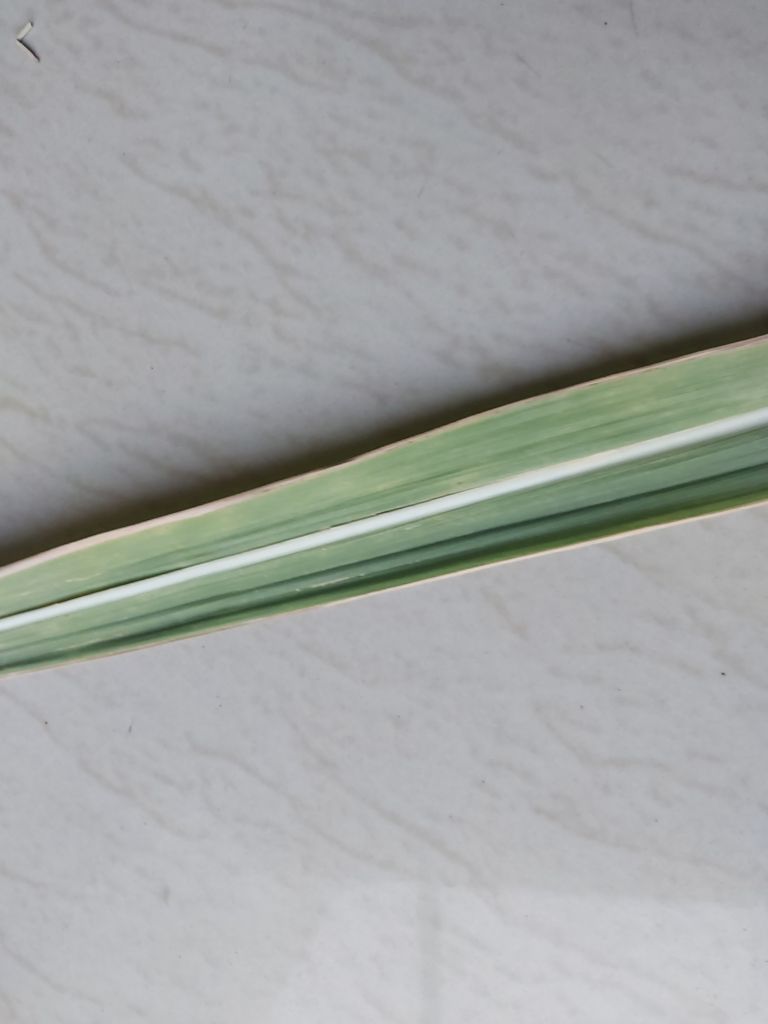
Label: BrownRust